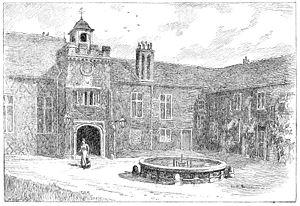
Robert Lowth FRS est un linguiste britannique, évêque de l'Église d'Angleterre, et également professeur de poésie à l'Université d'Oxford. Il a écrit plusieurs livres sur la grammaire anglaise, une biographie de William de Wykeham ainsi qu'un livre sur la poétique de la Bible. Avec ce dernier ouvrage, il a ouvert la voie à l'étude de la rhétorique sémitique.